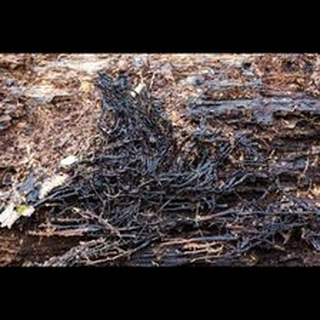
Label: wheat_common_root_rot